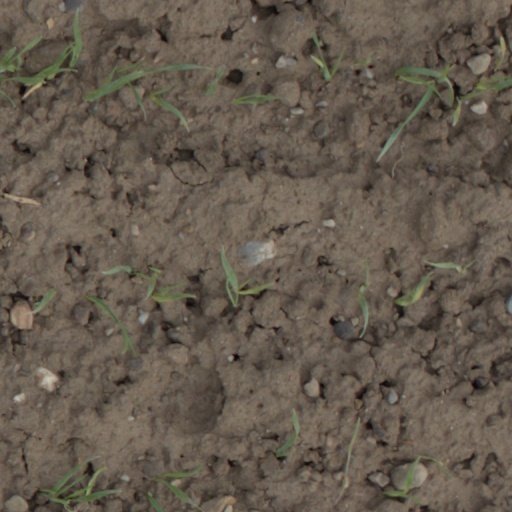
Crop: wheat